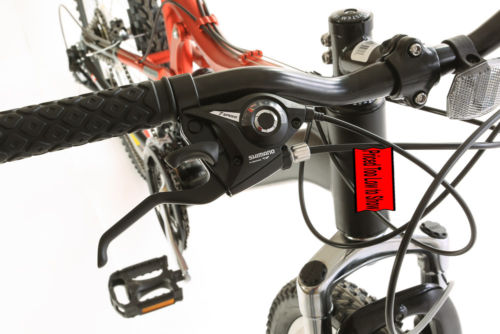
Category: bicycle